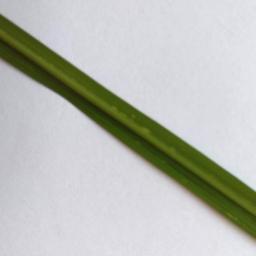
Label: Rice___Healthy